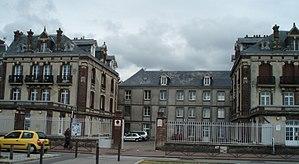
Dieppe est une commune française située dans le département de la Seine-Maritime en région Normandie.